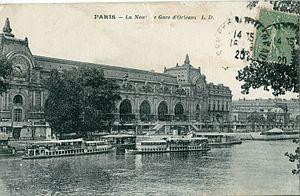
La compagnie du chemin de fer de Paris à Orléans et du Midi est le surnom donné à la communauté d'intérêt financière, commerciale et technique issue du rapprochement, en 1934, de la Compagnie des chemins de fer du Midi et du Canal latéral à la Garonne, qui exploitait les lignes ferroviaires situées au sud d'un axe Bordeaux - Toulouse - Sète, et de la Compagnie du chemin de fer de Paris à Orléans, qui exploitait un vaste réseau situé à l'ouest d'une courbe Quimper - Nantes - Paris - Clermont-Ferrand - Toulouse - Bordeaux.
La gare du musée d'Orsay est une gare ferroviaire française de la ligne des Invalides à Quai-d'Orsay et de la ligne de Quai-d'Orsay à Paris-Austerlitz, située dans le 7ᵉ arrondissement de Paris.
Le Procès est un film germano-franco-italien réalisé par Orson Welles et sorti en 1962.